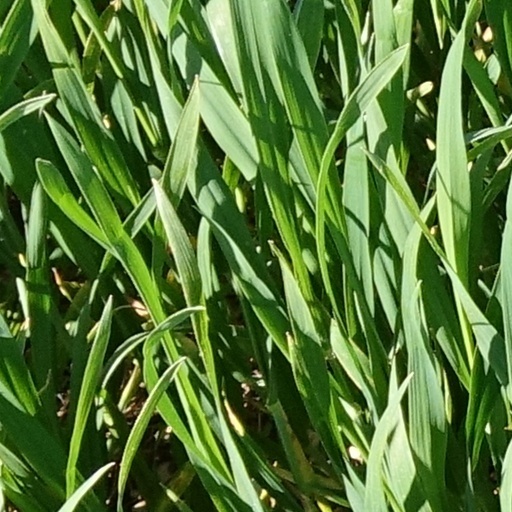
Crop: wheat